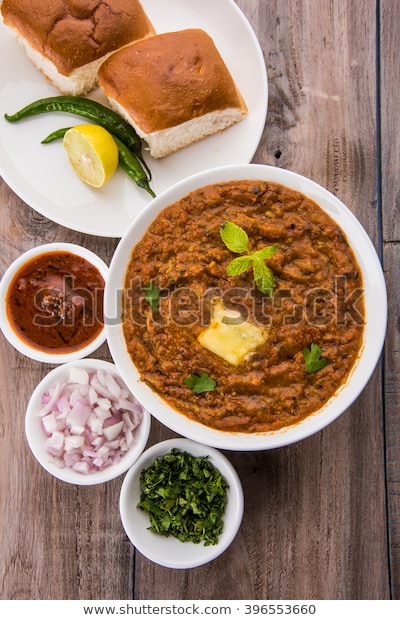
Dish: pav_bhaji